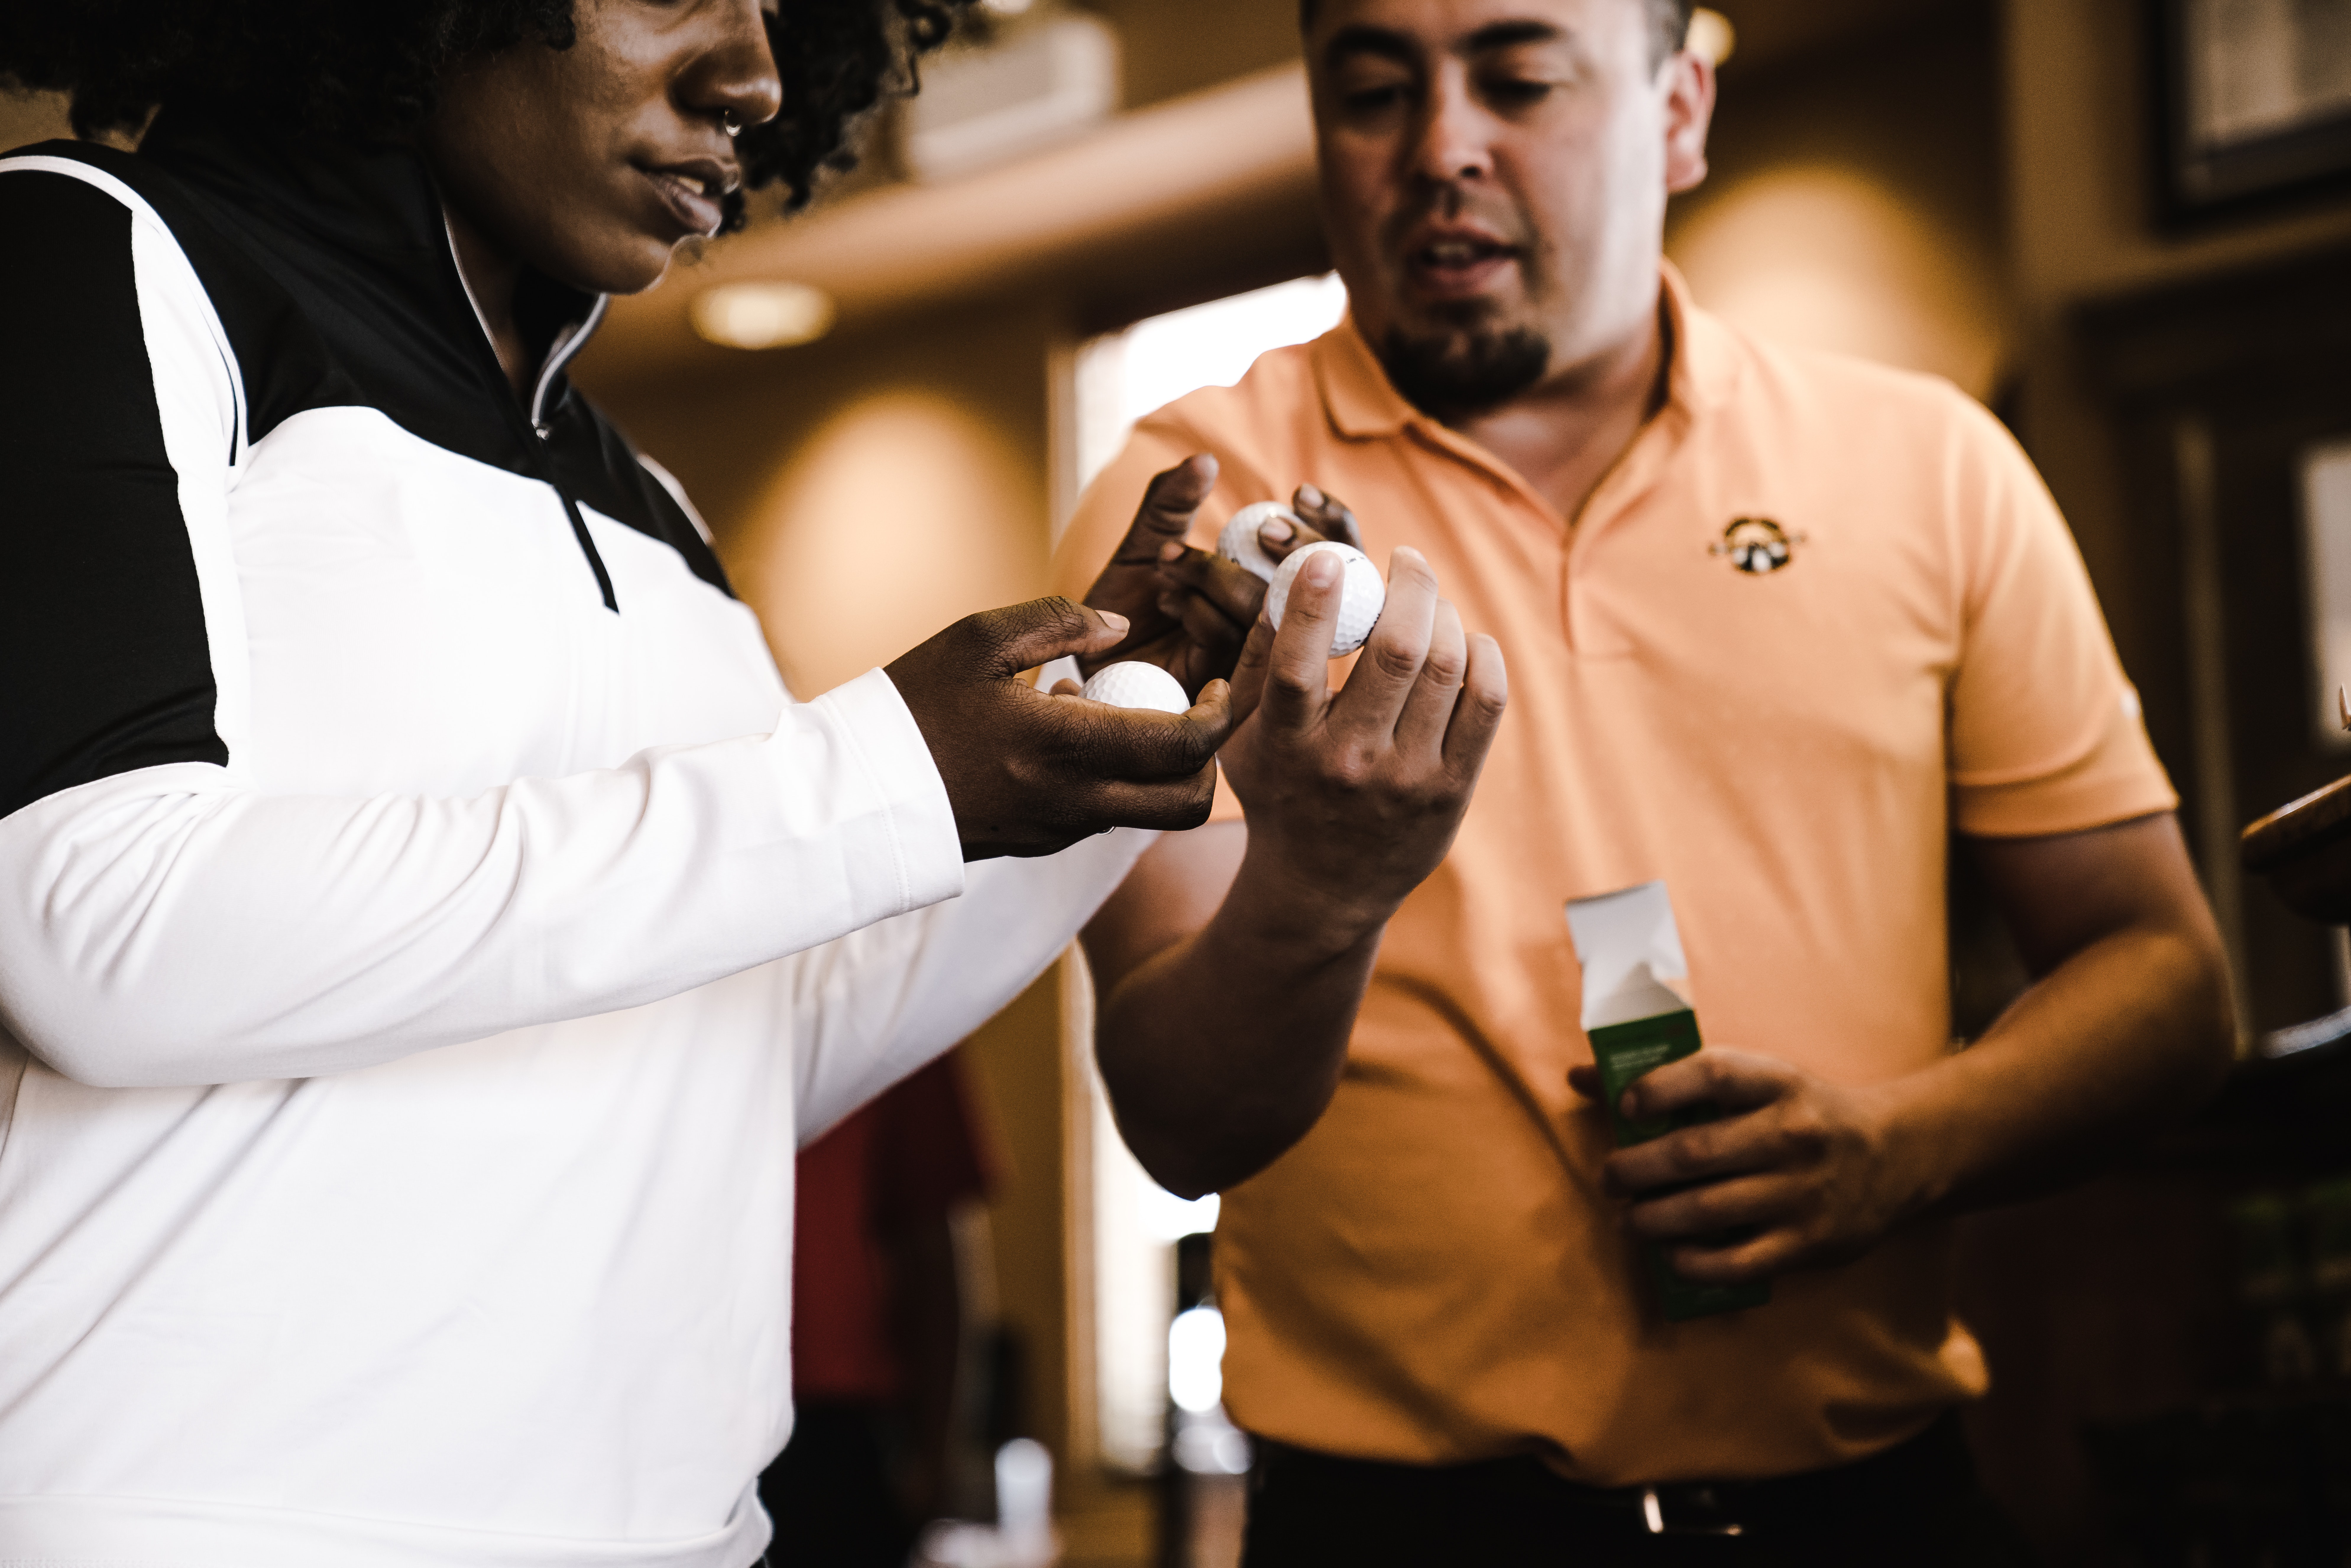
arm, event, photography, gesture